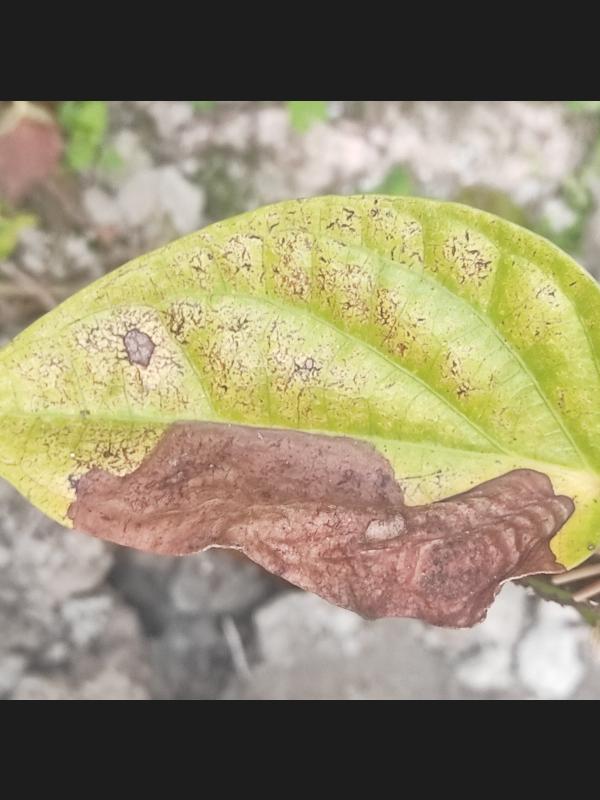
Label: Fungal_Brown_Spot_Disease